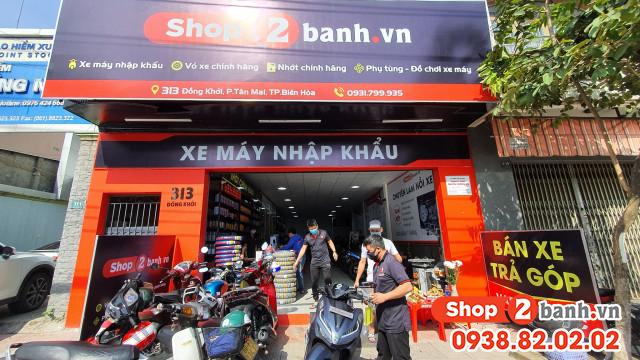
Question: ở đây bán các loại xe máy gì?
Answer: các loại xe máy nhập khẩu